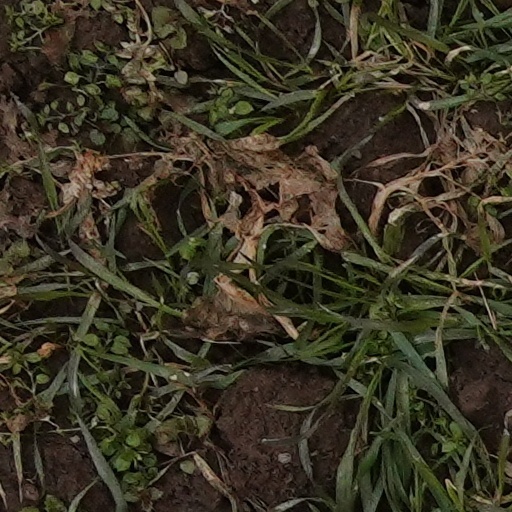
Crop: wheat